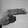
ASL letter: H